List of cycling tracks and velodromes

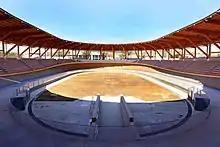
Yerevan Velodrome

This is a list of cycling tracks and velodromes for track cycling worldwide.